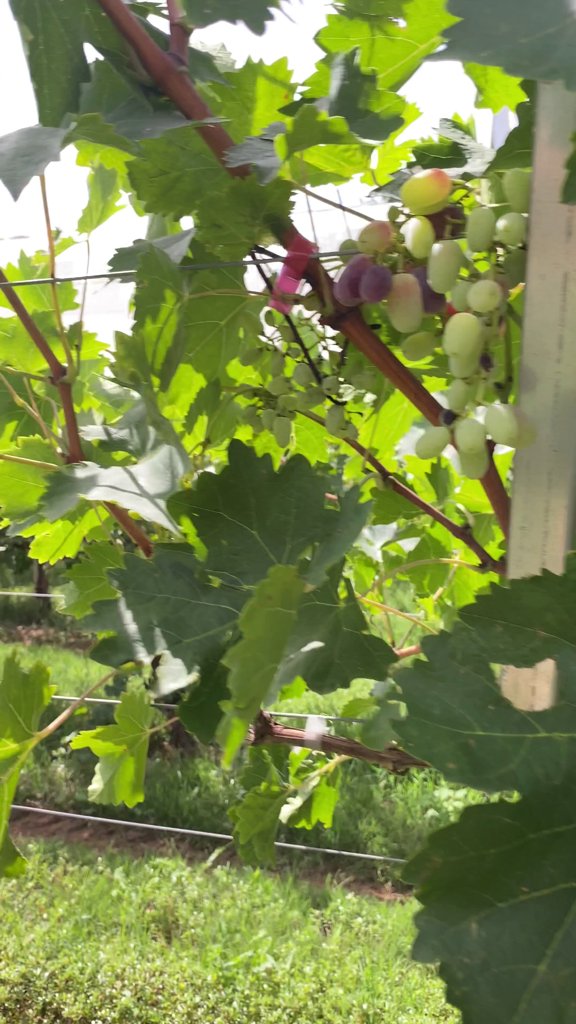
Berries visible: 42
Grape clusters: 2